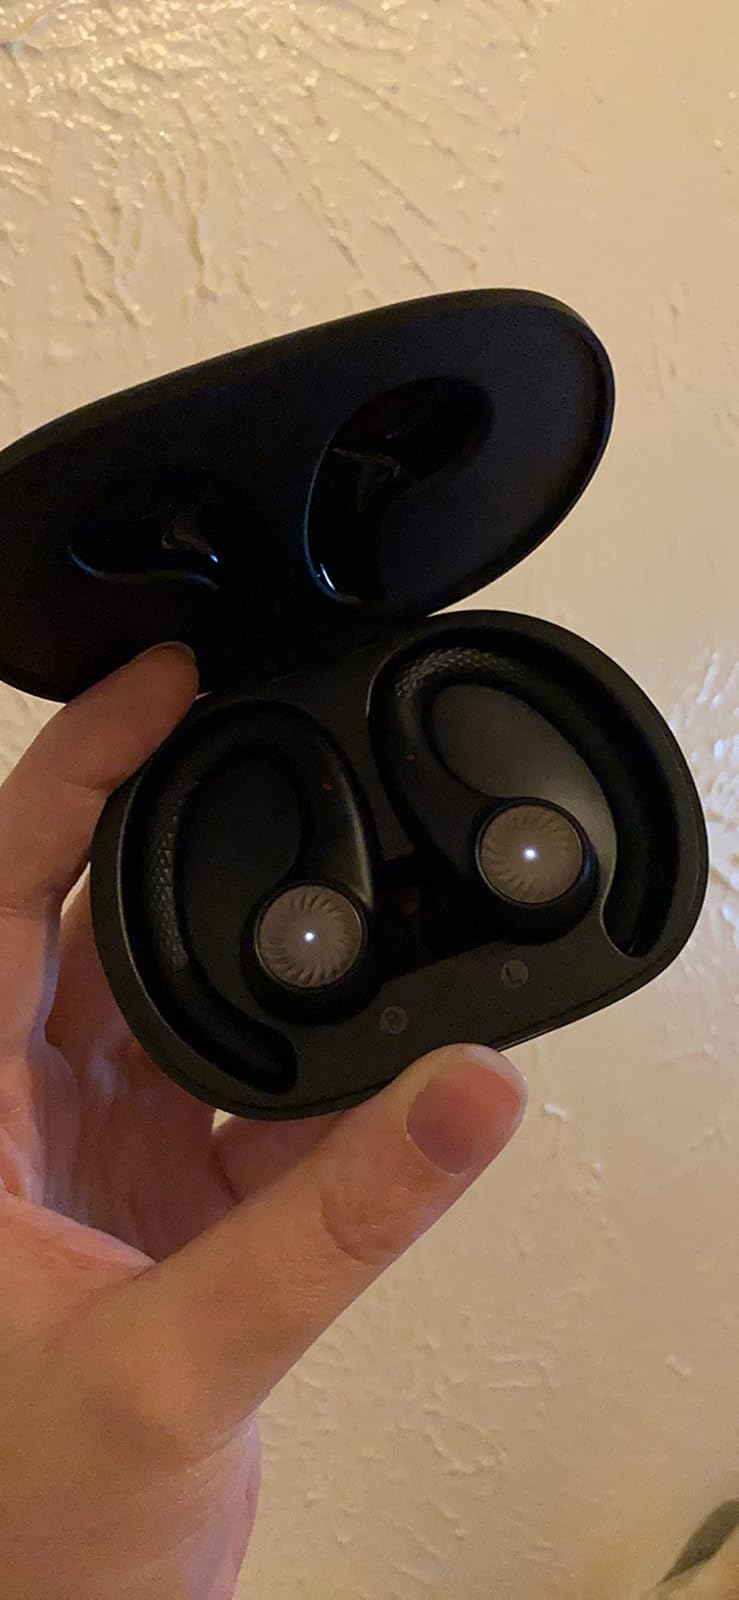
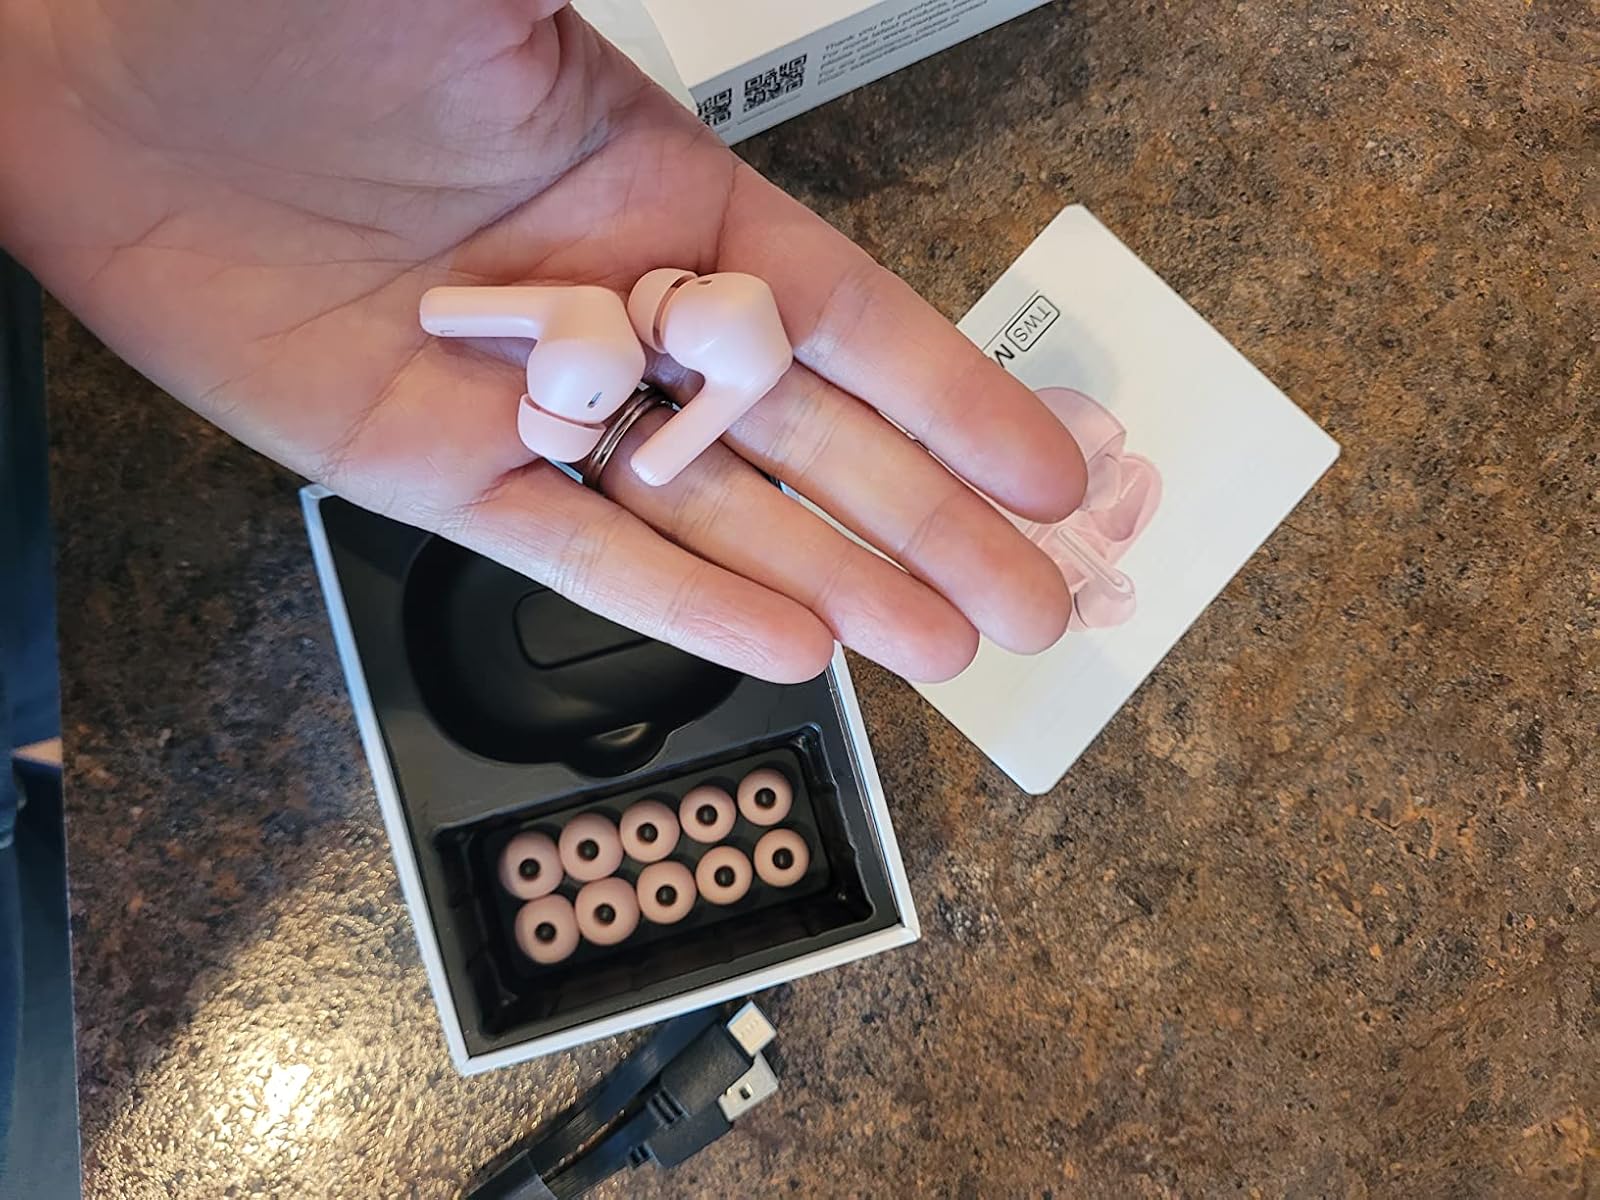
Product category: earbuds
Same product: no